Eddie Vargas

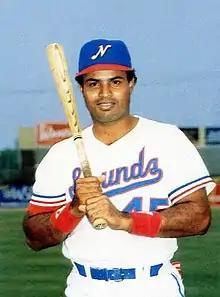
Vargas with the Nashville Sounds in 1988

Hediberto "Eddie" Vargas Rodriguez (born February 23, 1959) is a retired Major League Baseball first baseman. He played during two seasons at the major league level for the Pittsburgh Pirates. He was signed as undrafted amateur free agent by the Pirates in . Vargas played his first professional season (in American baseball) with their Rookie league GCL Pirates in , and split his last season with the California Angels' Class A (Quad City Angels) and Double-A (Midland Angels) teams in .